Shh. (2001 film)

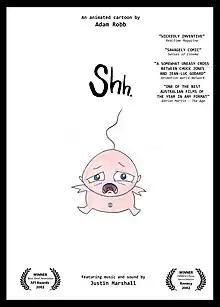
Shh. Promo Poster

Shh. is a 2001 Australian animated short film written and directed by Adam Robb, and featuring original music by Justin Marshall. Robb made the 2D hand-drawn animation as his major production while studying animation under Andi Spark and Paul Fletcher at the Victorian College of the Arts School of Film and Television.